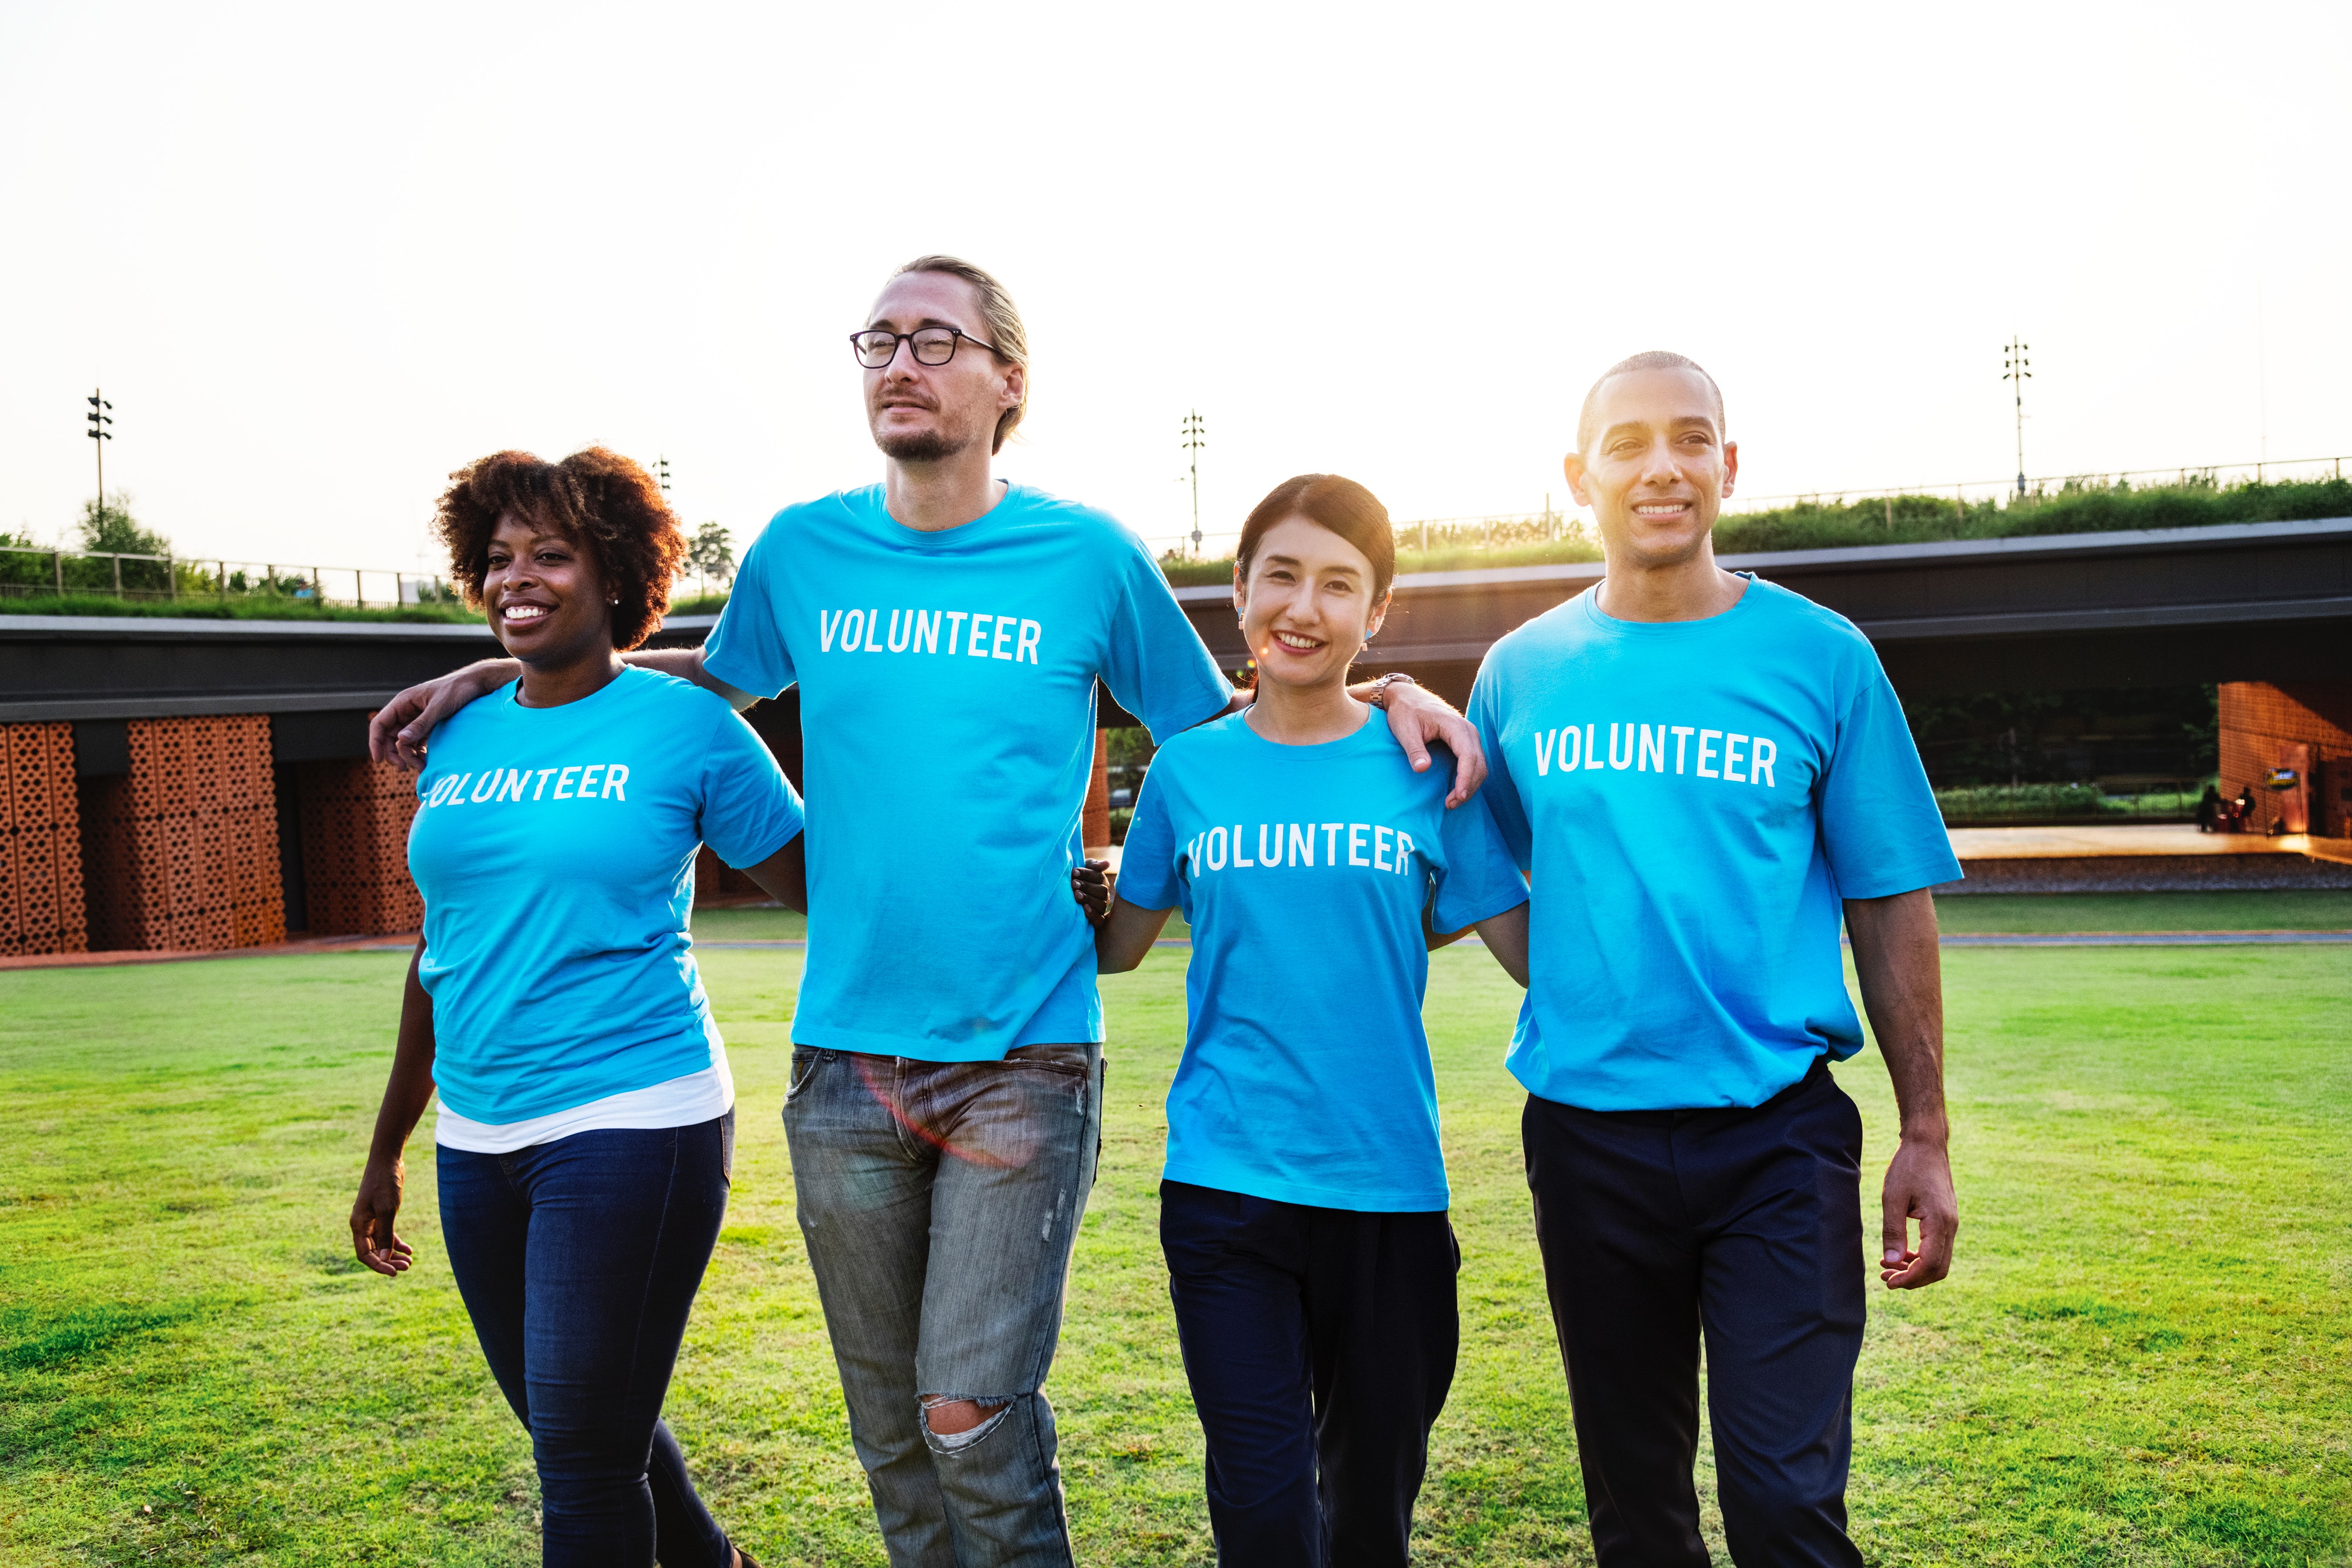
blue, team, social group, team sport, t shirt, sports, community, youth, fun, race, male, player, outerwear, grass, competition, recreation, leisure, sports training, competition event, running, uniform, lawn